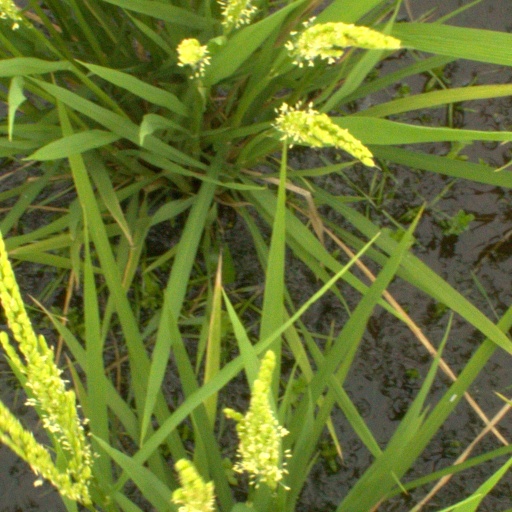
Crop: rice